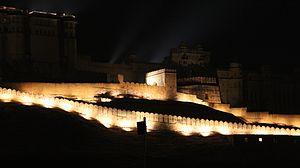
Le fort d'Amber se trouve à Amber, ville d'une superficie de 4 km², située à 11 km de Jaipur, dans l'État du Rajasthan, en Inde. Le fort qui domine Jaipur du haut d'une colline, est la principale attraction touristique de la zone. La ville d'Amber a été à l'origine construite par Meenas et plus tard développée par le Raja Man Singh I.